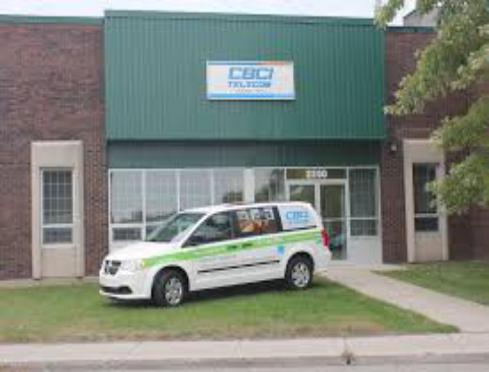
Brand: CBCI Telecom
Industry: Others